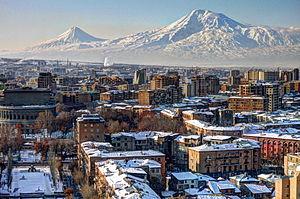
L'histoire de l'Arménie se déploie sur plusieurs millénaires, depuis la Préhistoire. Les Arméniens, après s'y être fixés, développèrent une civilisation originale bien que située au carrefour de grands empires – perse, séleucide, parthe, romain, sassanide, byzantin, arabe, turc seldjoukide, mongol, turc ottoman, séfévide, russe – qui vont se disputer son territoire. Face aux invasions, les Arméniens ont toujours fait preuve dans leur histoire d'une volonté farouche de conserver leur identité nationale. Les Arméniens ont puisé dans une version nationale du christianisme enracinée dans leur langue la force de surmonter les pires épreuves, surtout au début du XXᵉ siècle avec le génocide arménien. La culture arménienne se perpétue en République d'Arménie mais aussi un peu partout dans le monde dans la diaspora arménienne.